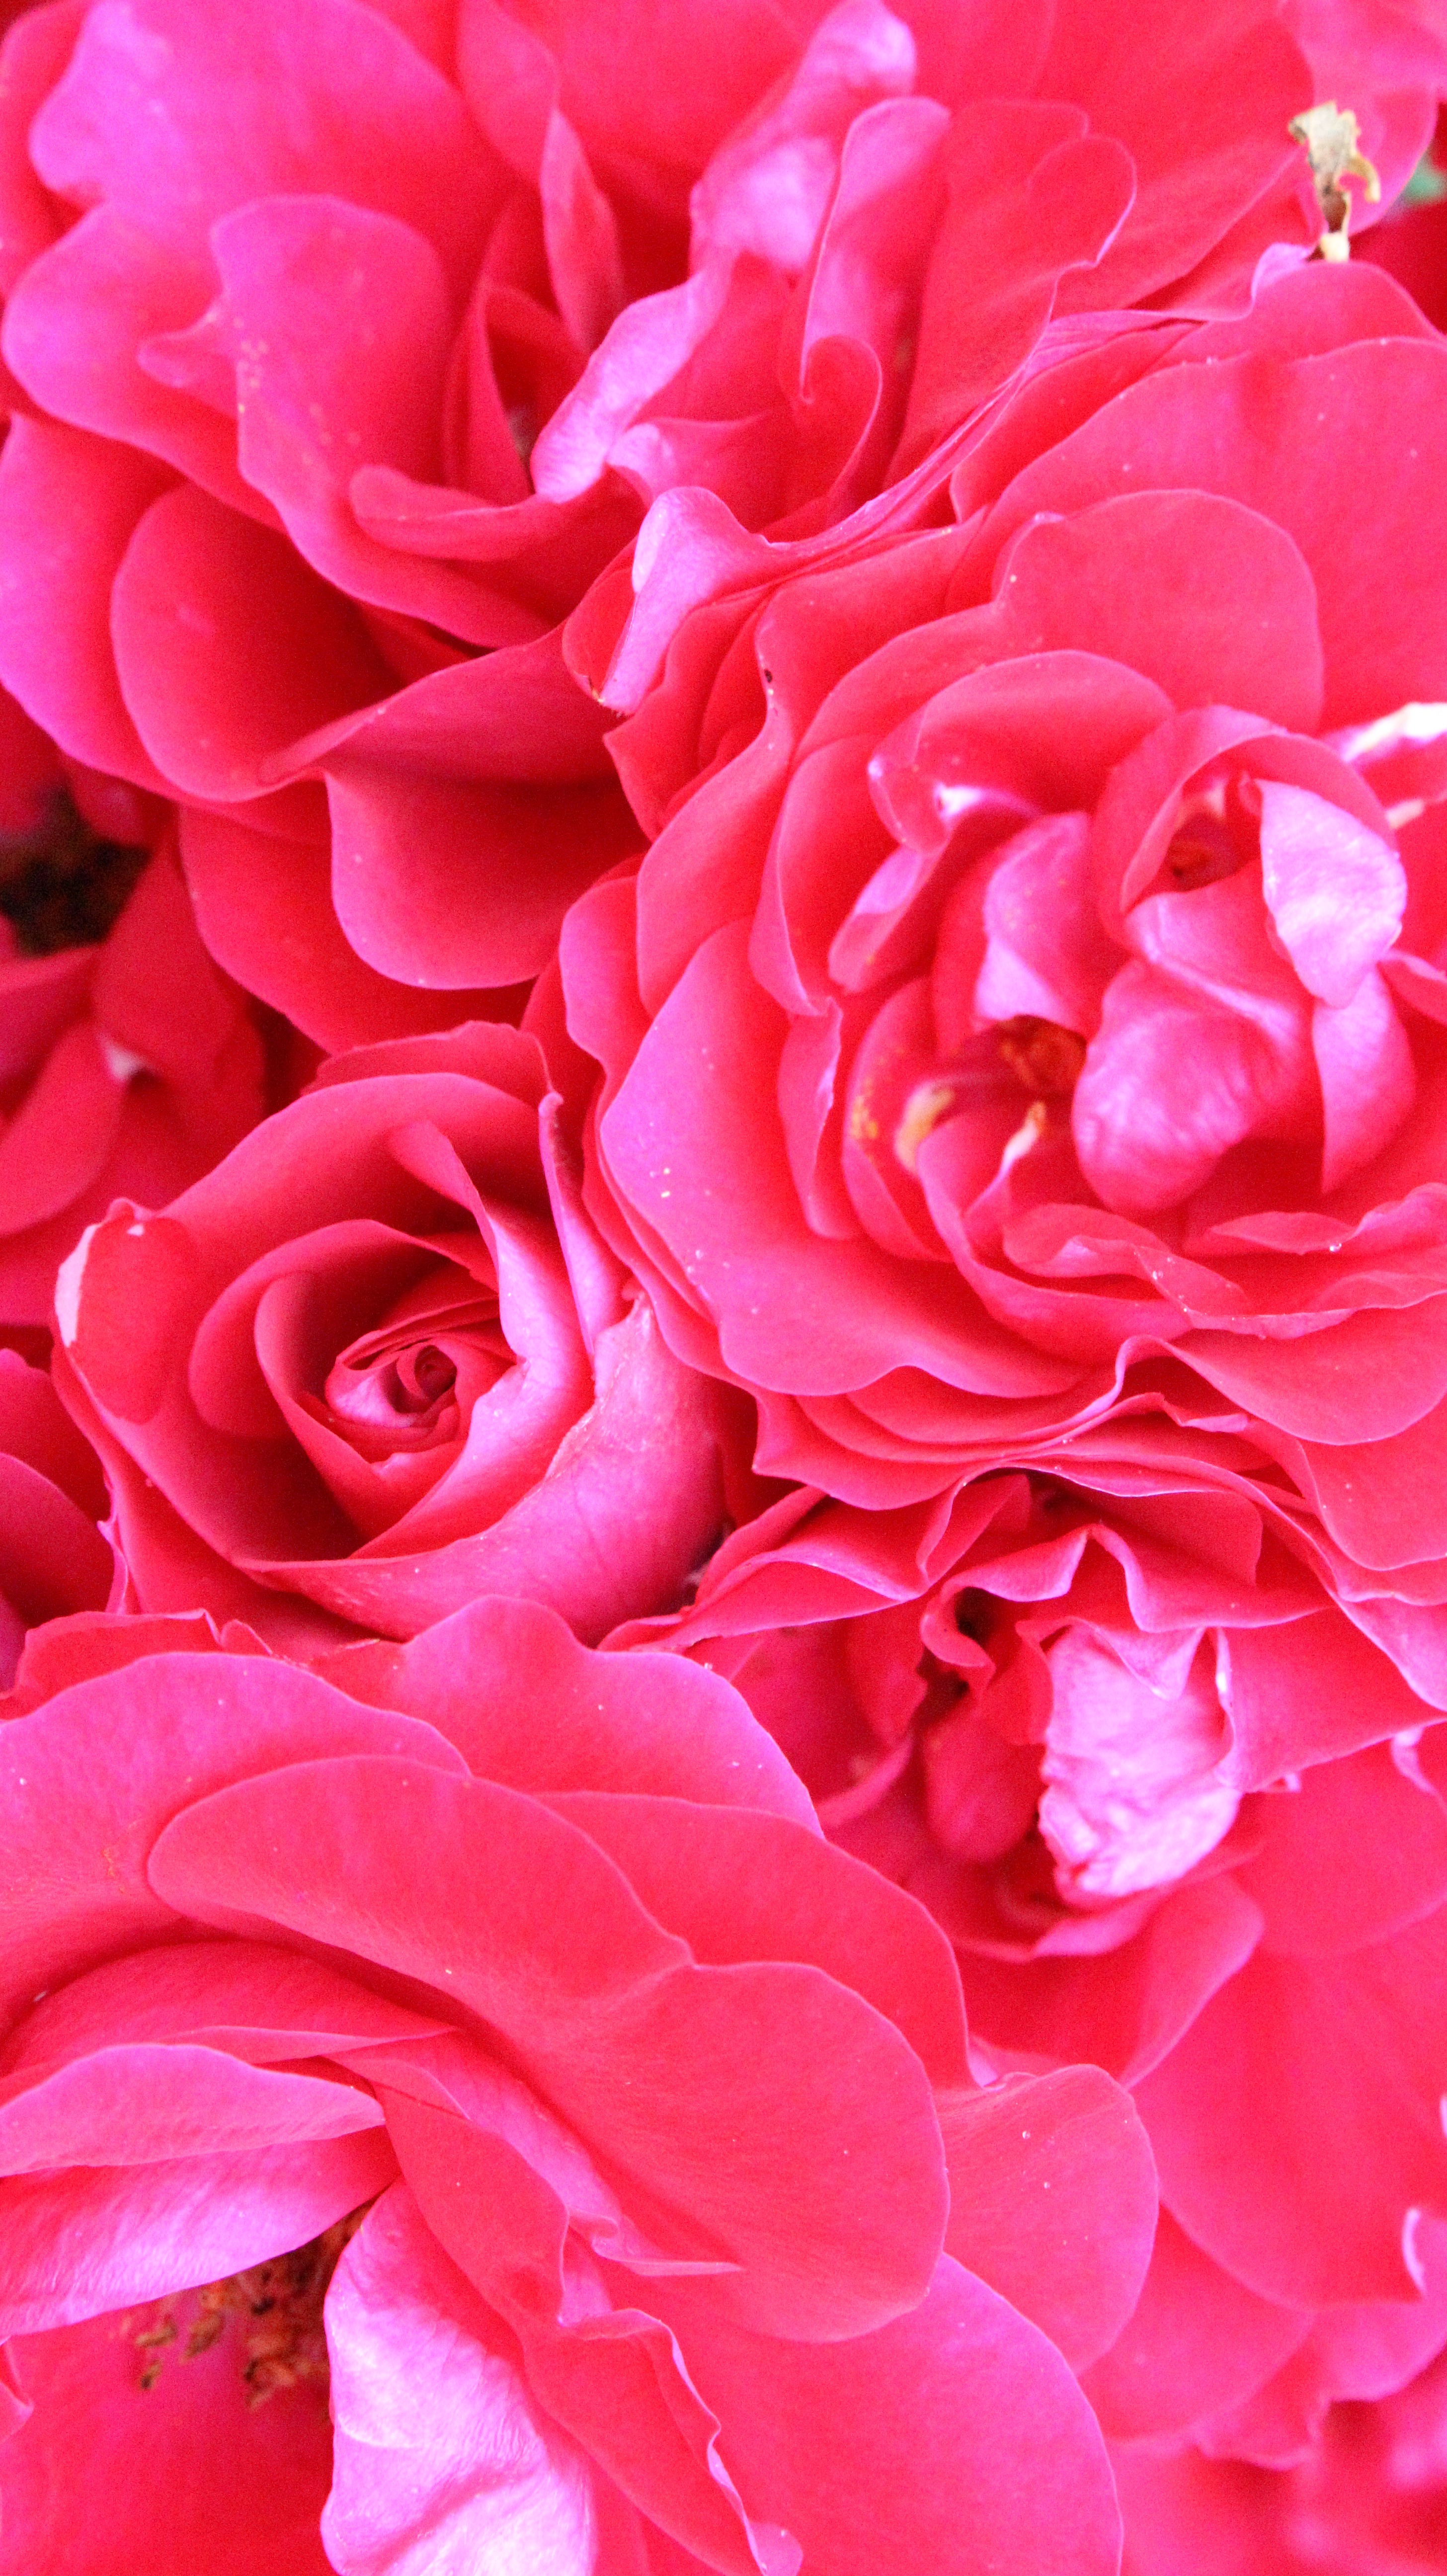
plant, flower, petal, rose, red, pink, red rose, flowers, purple flowers, roses, peony, floribunda, flowering plant, garden roses, rose family, flower bouquet, cut flowers, land plant, rosa centifolia